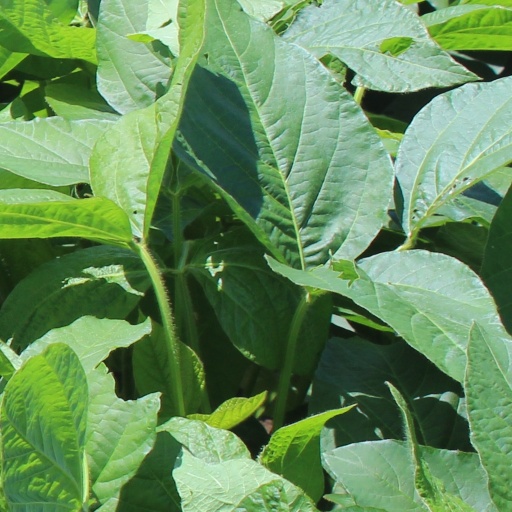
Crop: soybean